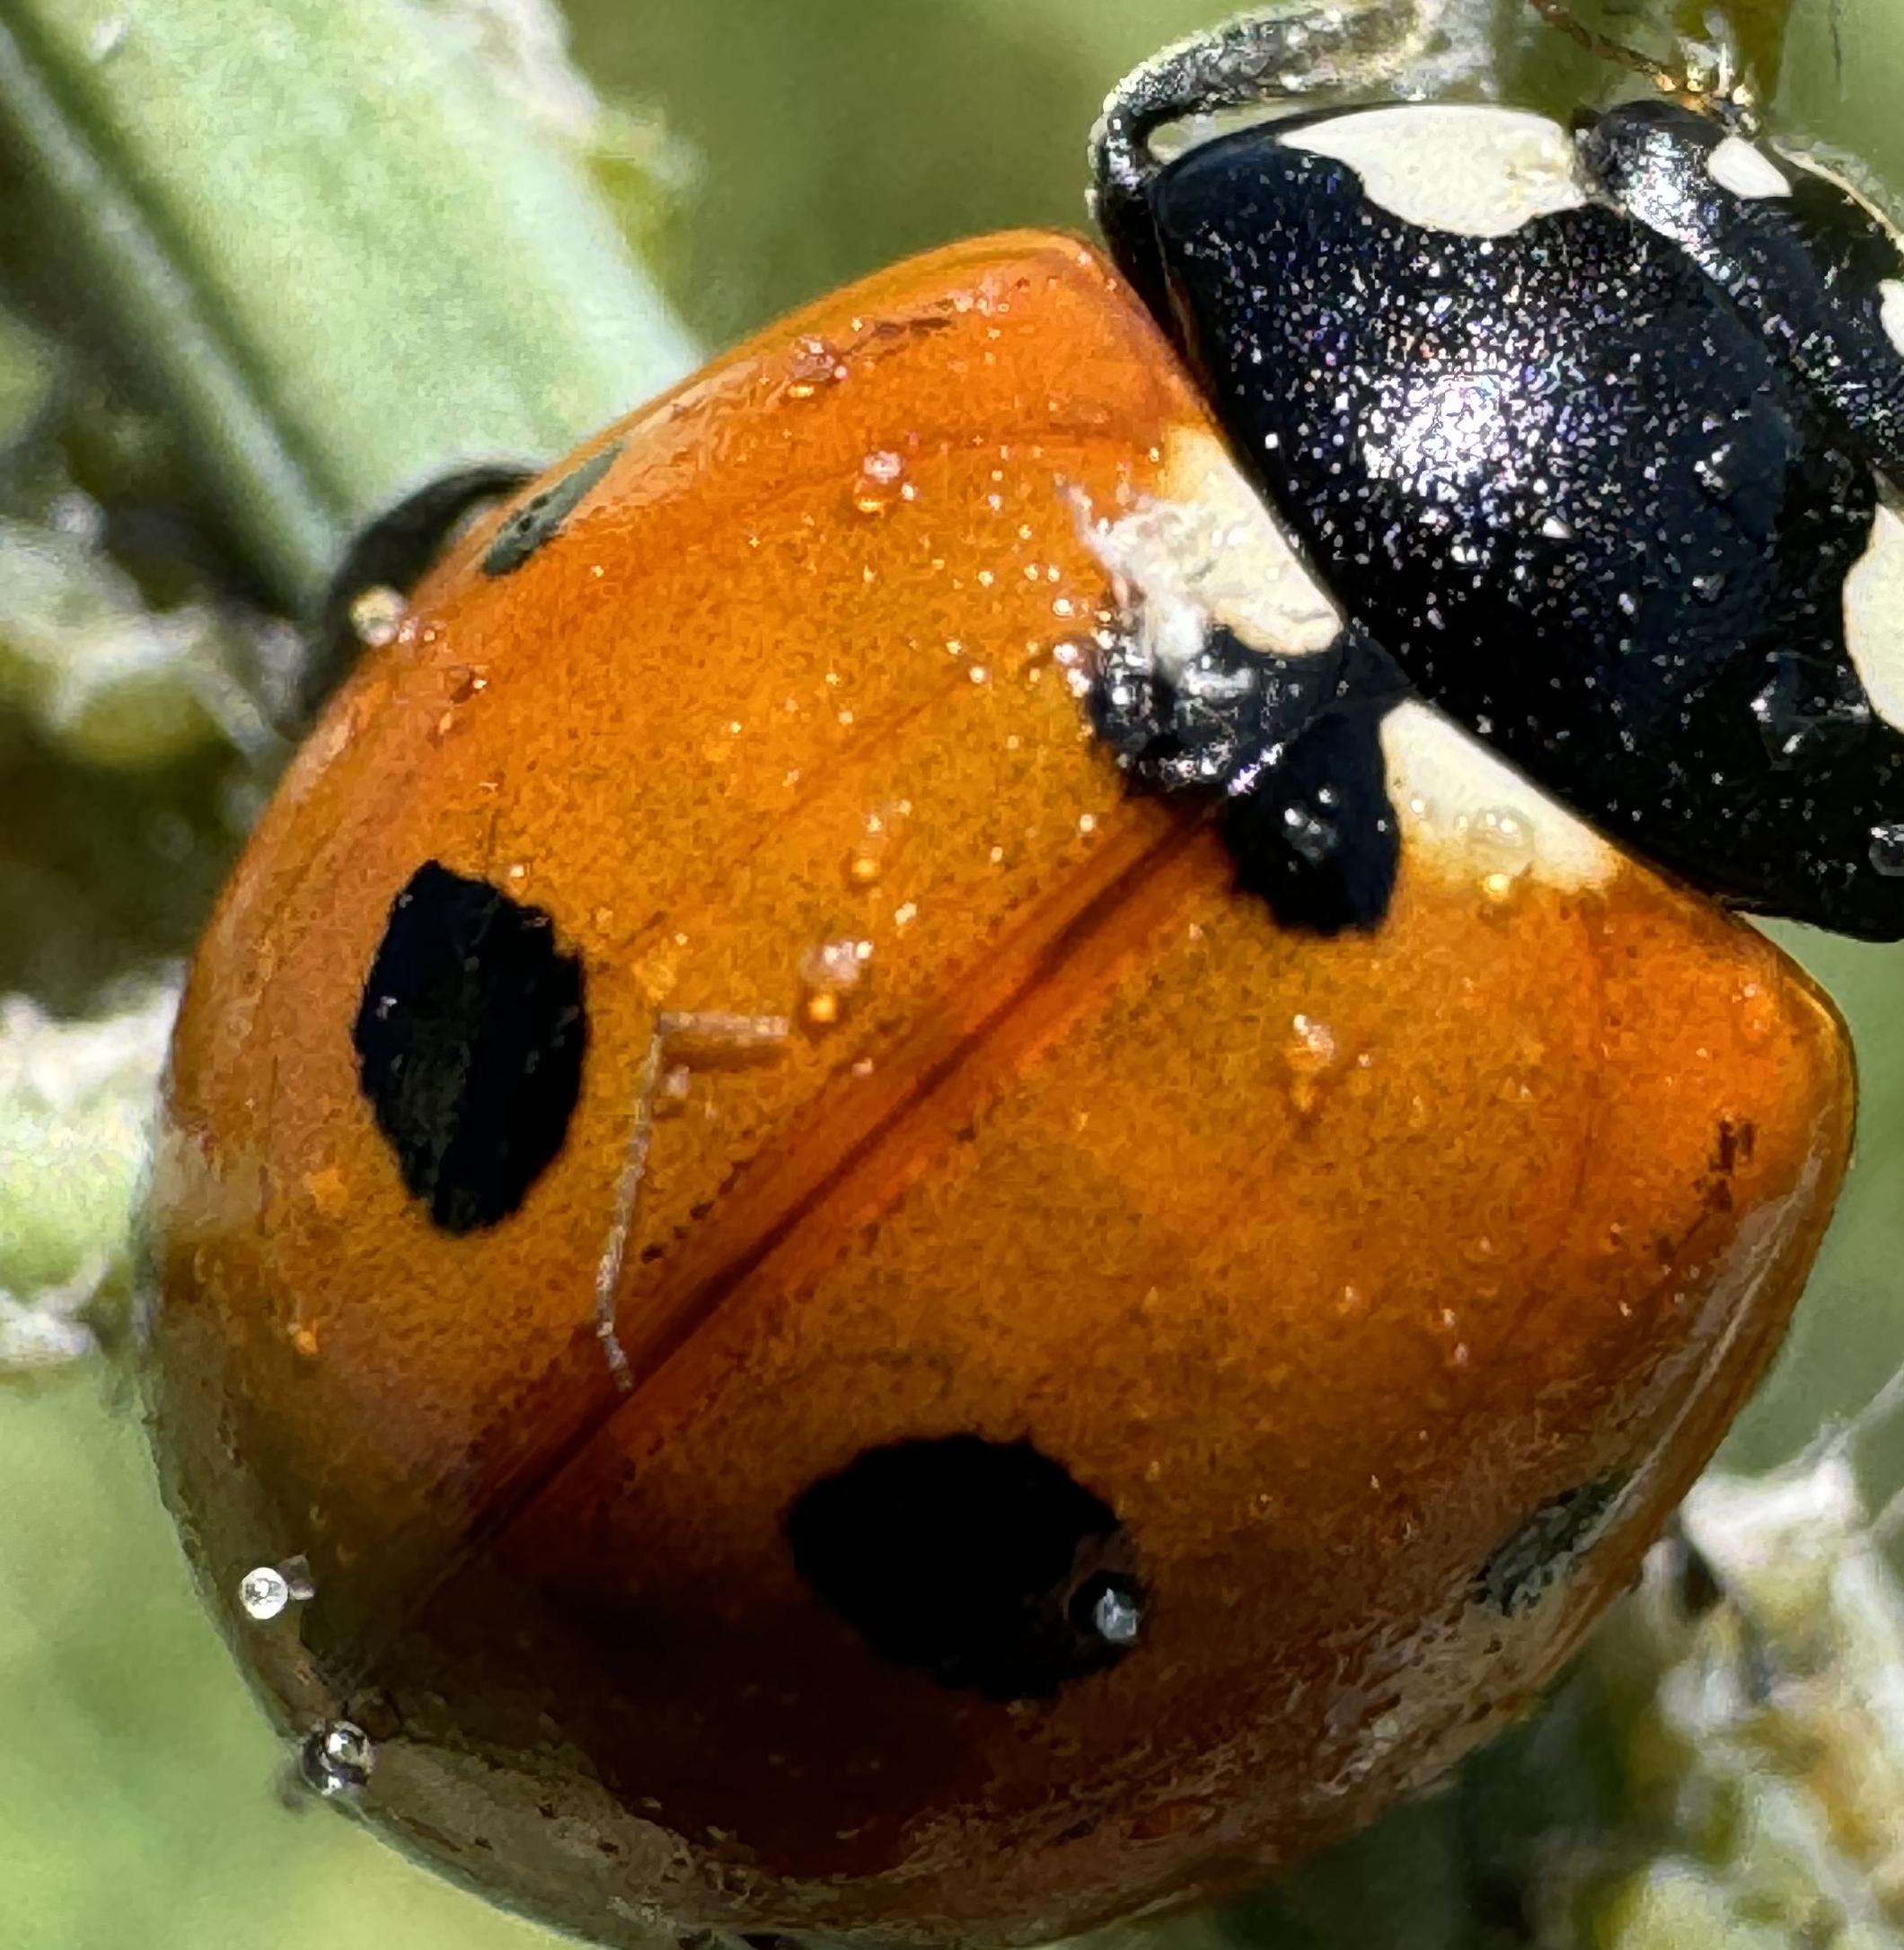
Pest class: predators